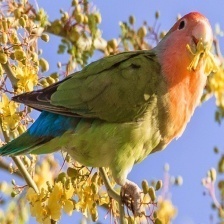
Species: ROSY FACED LOVEBIRD
Scientific name: AGAPORNIS ROSEICOLLIS